Answer in natural language. Consider the 3D positions of the objects in the scene and not just the 2D positions in the image. Is the centerpoint of  dining table (highlighted by a red box) at a higher height than Doorway (highlighted by a blue box)? Choose between the following options: yes or no
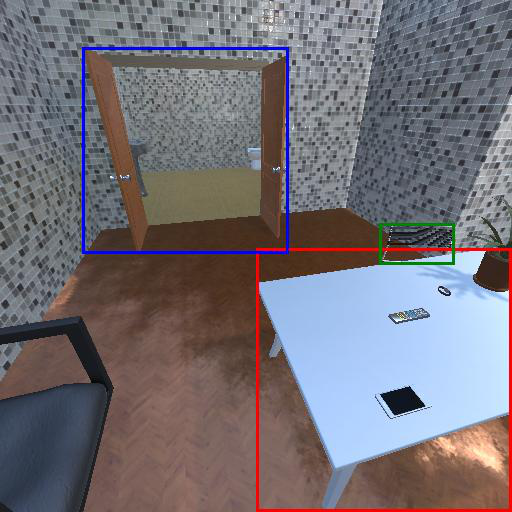
<answer>yes</answer>